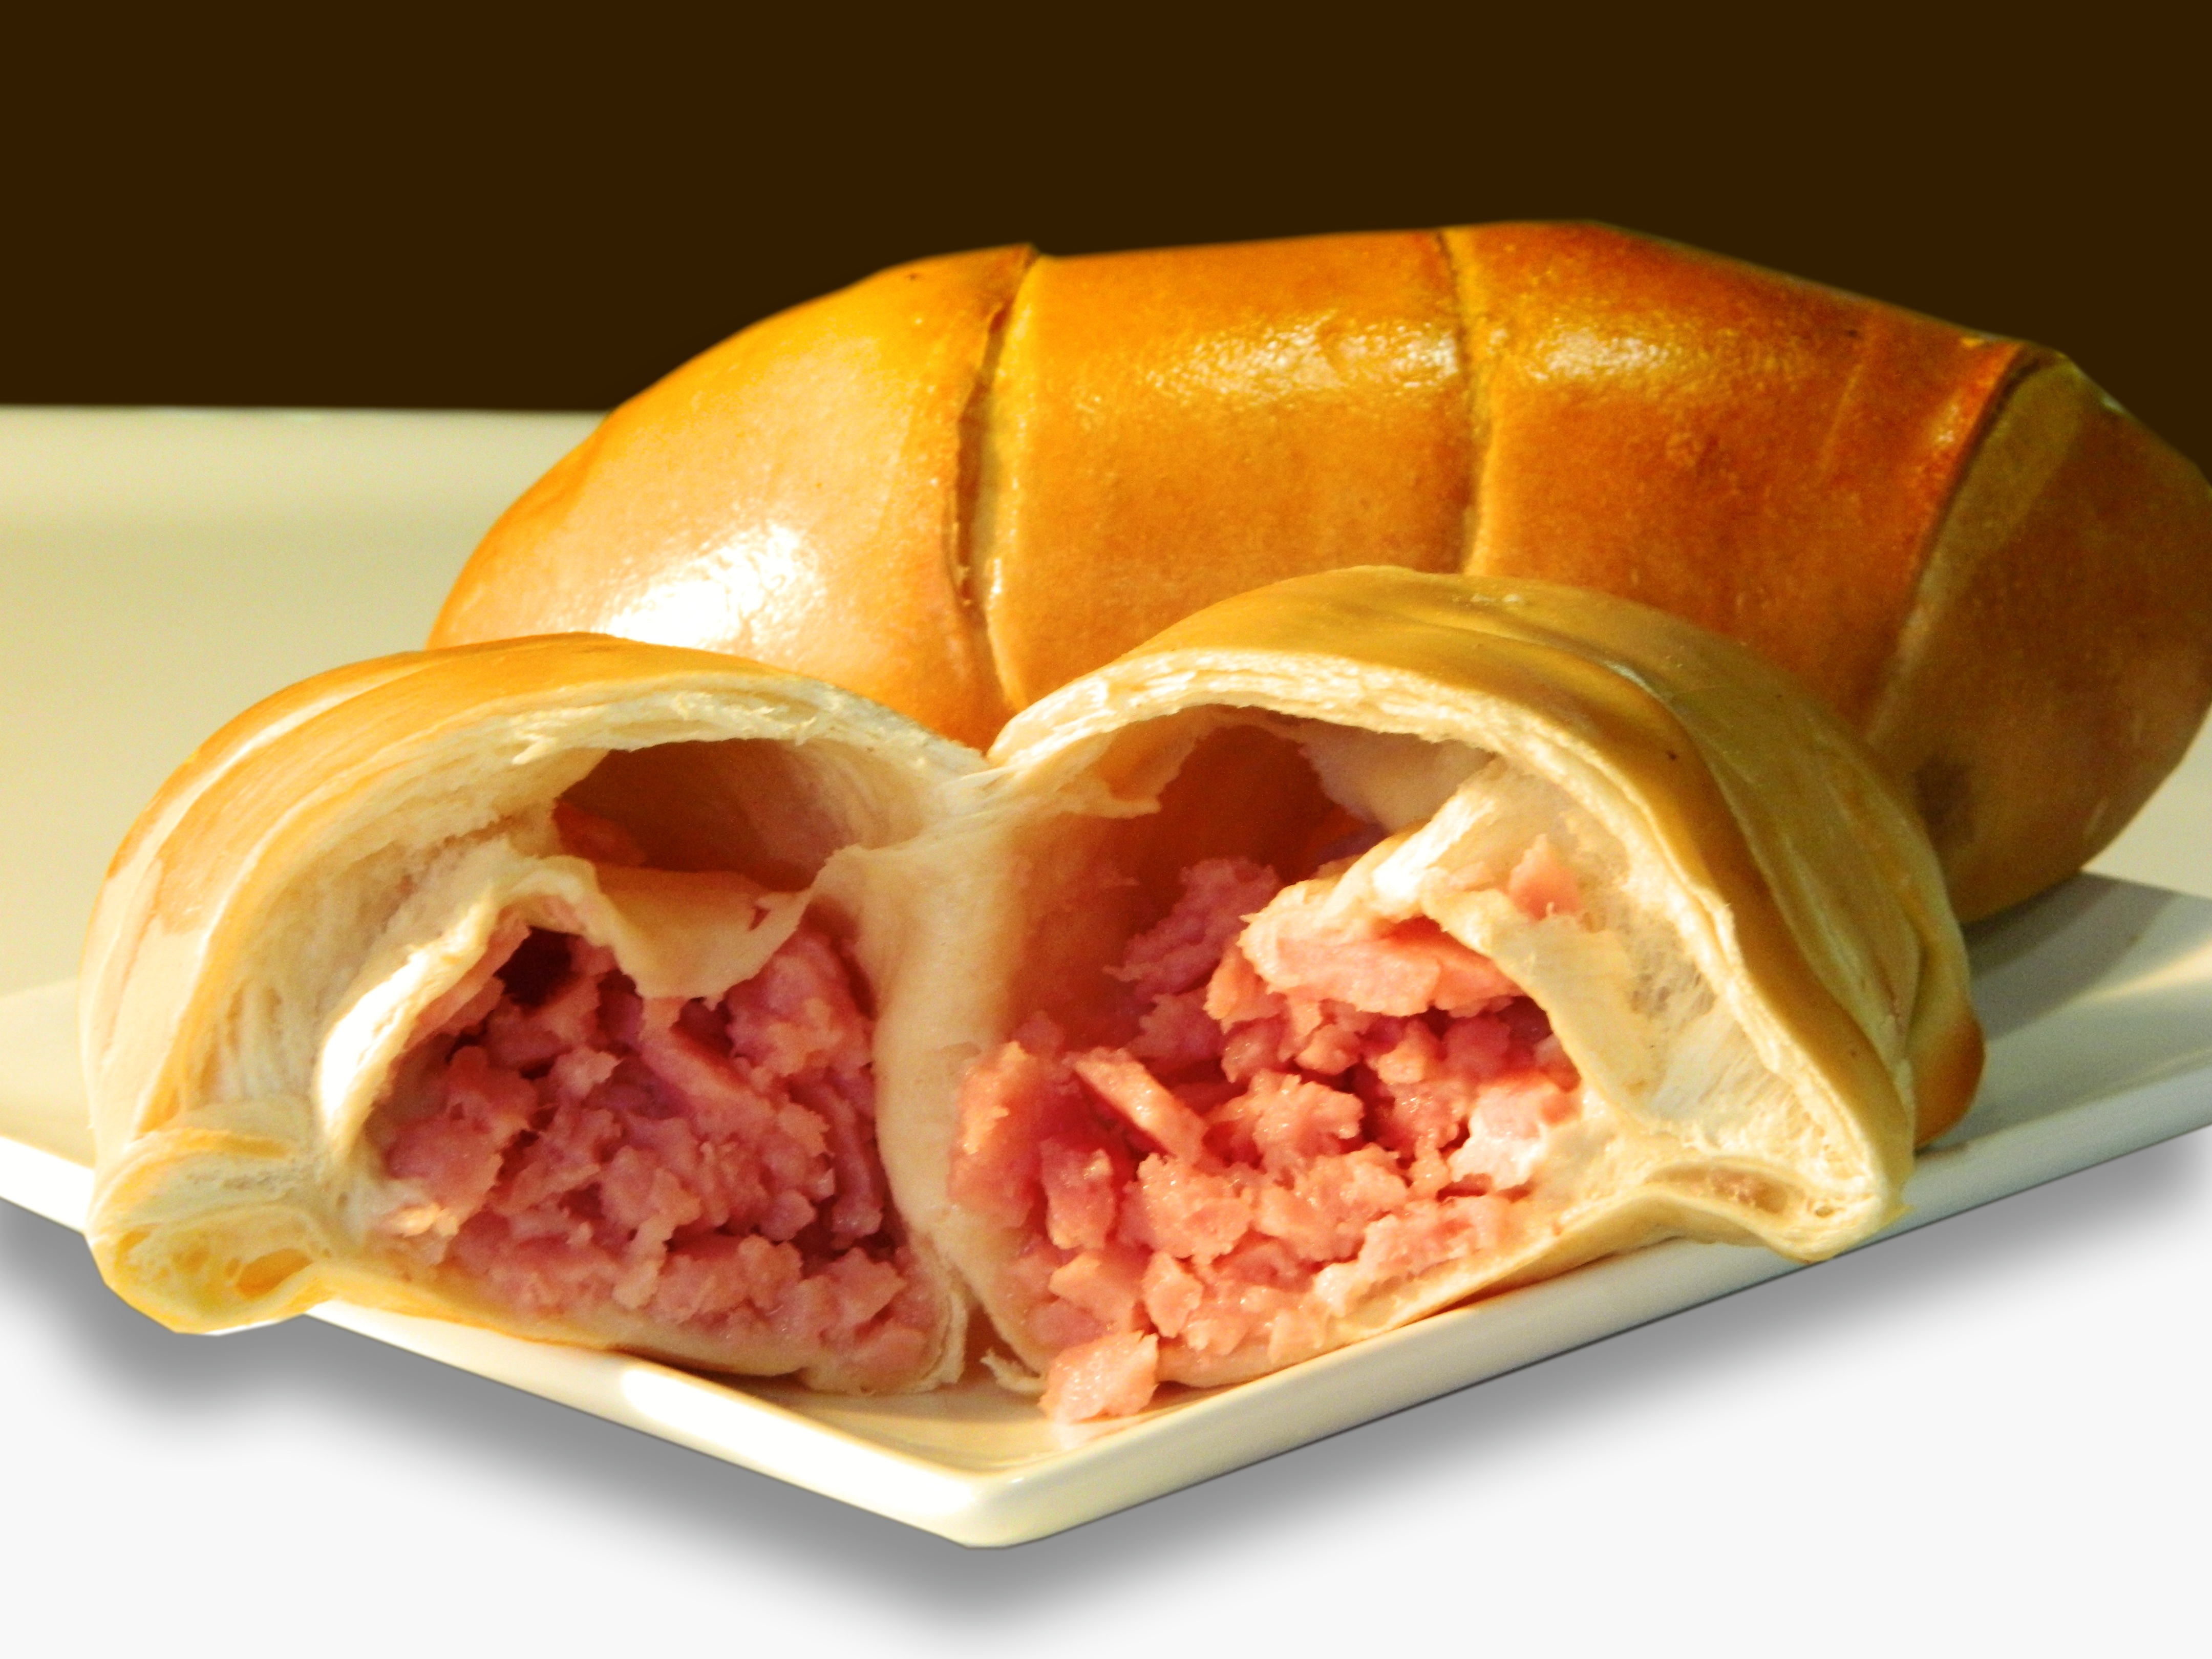
coffee, restaurant, dish, meal, food, cooking, produce, fresh, kitchen, breakfast, baking, dessert, meat, cuisine, cake, bread, pastry, bakery, cook, prosciutto, traditional, ham, baked goods, chinese food, beef wellington, sausage roll